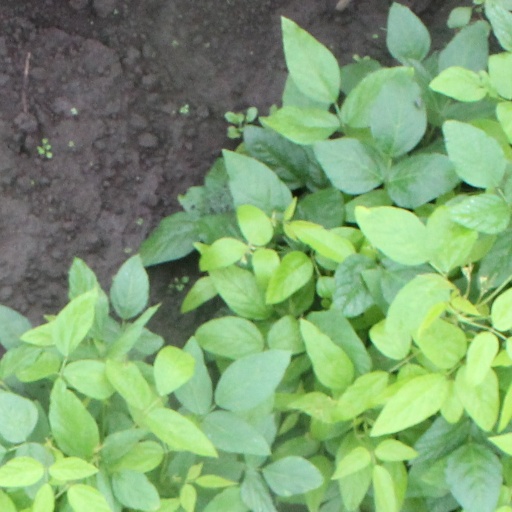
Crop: soybean